Next Exit (film)

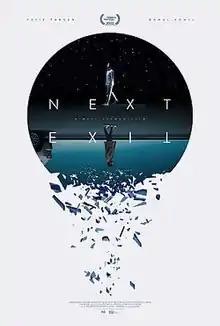
Poster

Next Exit is a 2022 American science fiction comedy-drama film written and directed by Mali Elfman in her directorial debut. It stars Katie Parker, Rahul Kohli, Rose McIver, Karen Gillan, Tongayi Chirisa, and Diva Zappa. It premiered at the Tribeca Festival on June 10, 2022, and was released in the United States by Magnet Releasing on November 4, 2022.